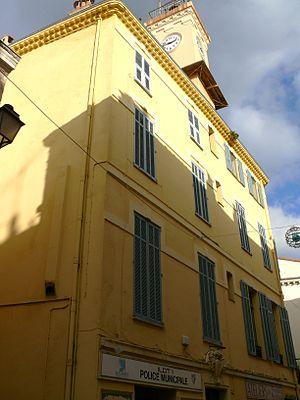
Le Cannet - Ancienne mairie,rue Saint-Sauveur
Le Cannet est une commune française située dans le département des Alpes-Maritimes en région Provence-Alpes-Côte d'Azur. Ses habitants sont appelés les Cannettans.